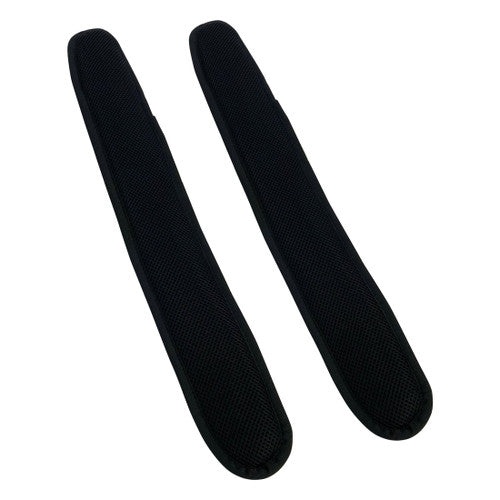
Frontline ACLS01 Universal Comfort Leg Straps Padding (Pair)
Frontline ACLS01 Universal Comfort Leg Straps Padding (Pair) The Frontline universal leg padding are your ideal replacement, or new pads for the harnesses that do not come without legging padding and you want that extra comfort. The leg padding's are universal, one size fits most harnesses.
Brand: Safety Source
Category: Sporting Goods > Outdoor Recreation > Hang Gliding & Skydiving > Air Suits